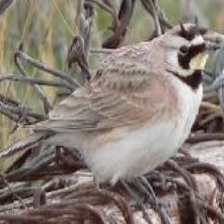
Species: HORNED LARK
Scientific name: EREMOPHILA ALPESTRIS